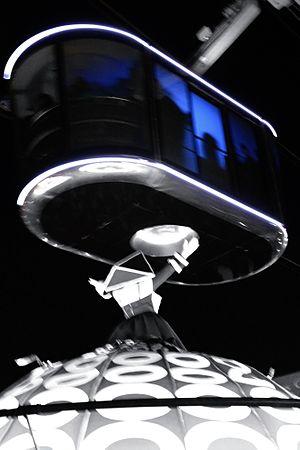
Spectacle de ""poupées"" géantes pour l'inauguration des Capucins comme pôle culturel et d'innovation"
Le téléphérique de Brest ou ligne C du réseau Bibus est un téléphérique urbain établi entre les deux rives de la Penfeld, fleuve côtier qui coule à Brest et qui sépare les quartiers de Siam et des Capucins. Il est le premier ouvrage de ce type construit en France depuis le téléphérique de Grenoble Bastille, mais celui-ci a une fonction plus touristique que de transport en commun. Chacune des deux cabines peut transporter jusqu'à 60 personnes, soit une capacité de 1 200 passagers par heure, à une vitesse de 3,9 m/s et maximale de 7,5 m/s. Inauguré le 19 novembre 2016, il a ensuite été sujet à divers problèmes techniques, qui ont imposé son arrêt à plusieurs reprises.